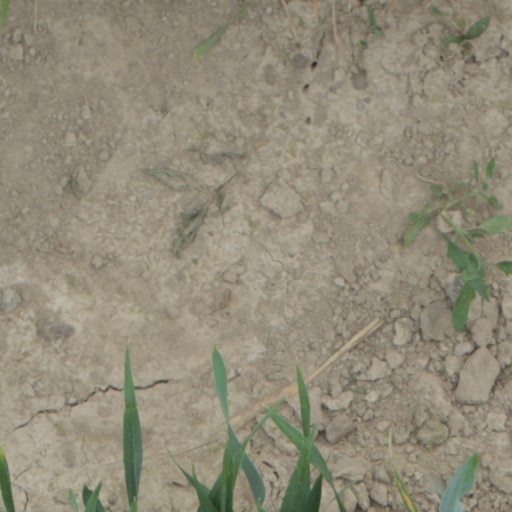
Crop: wheat